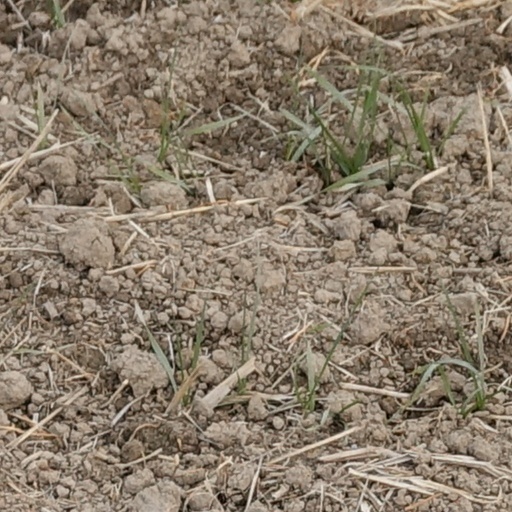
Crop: wheat